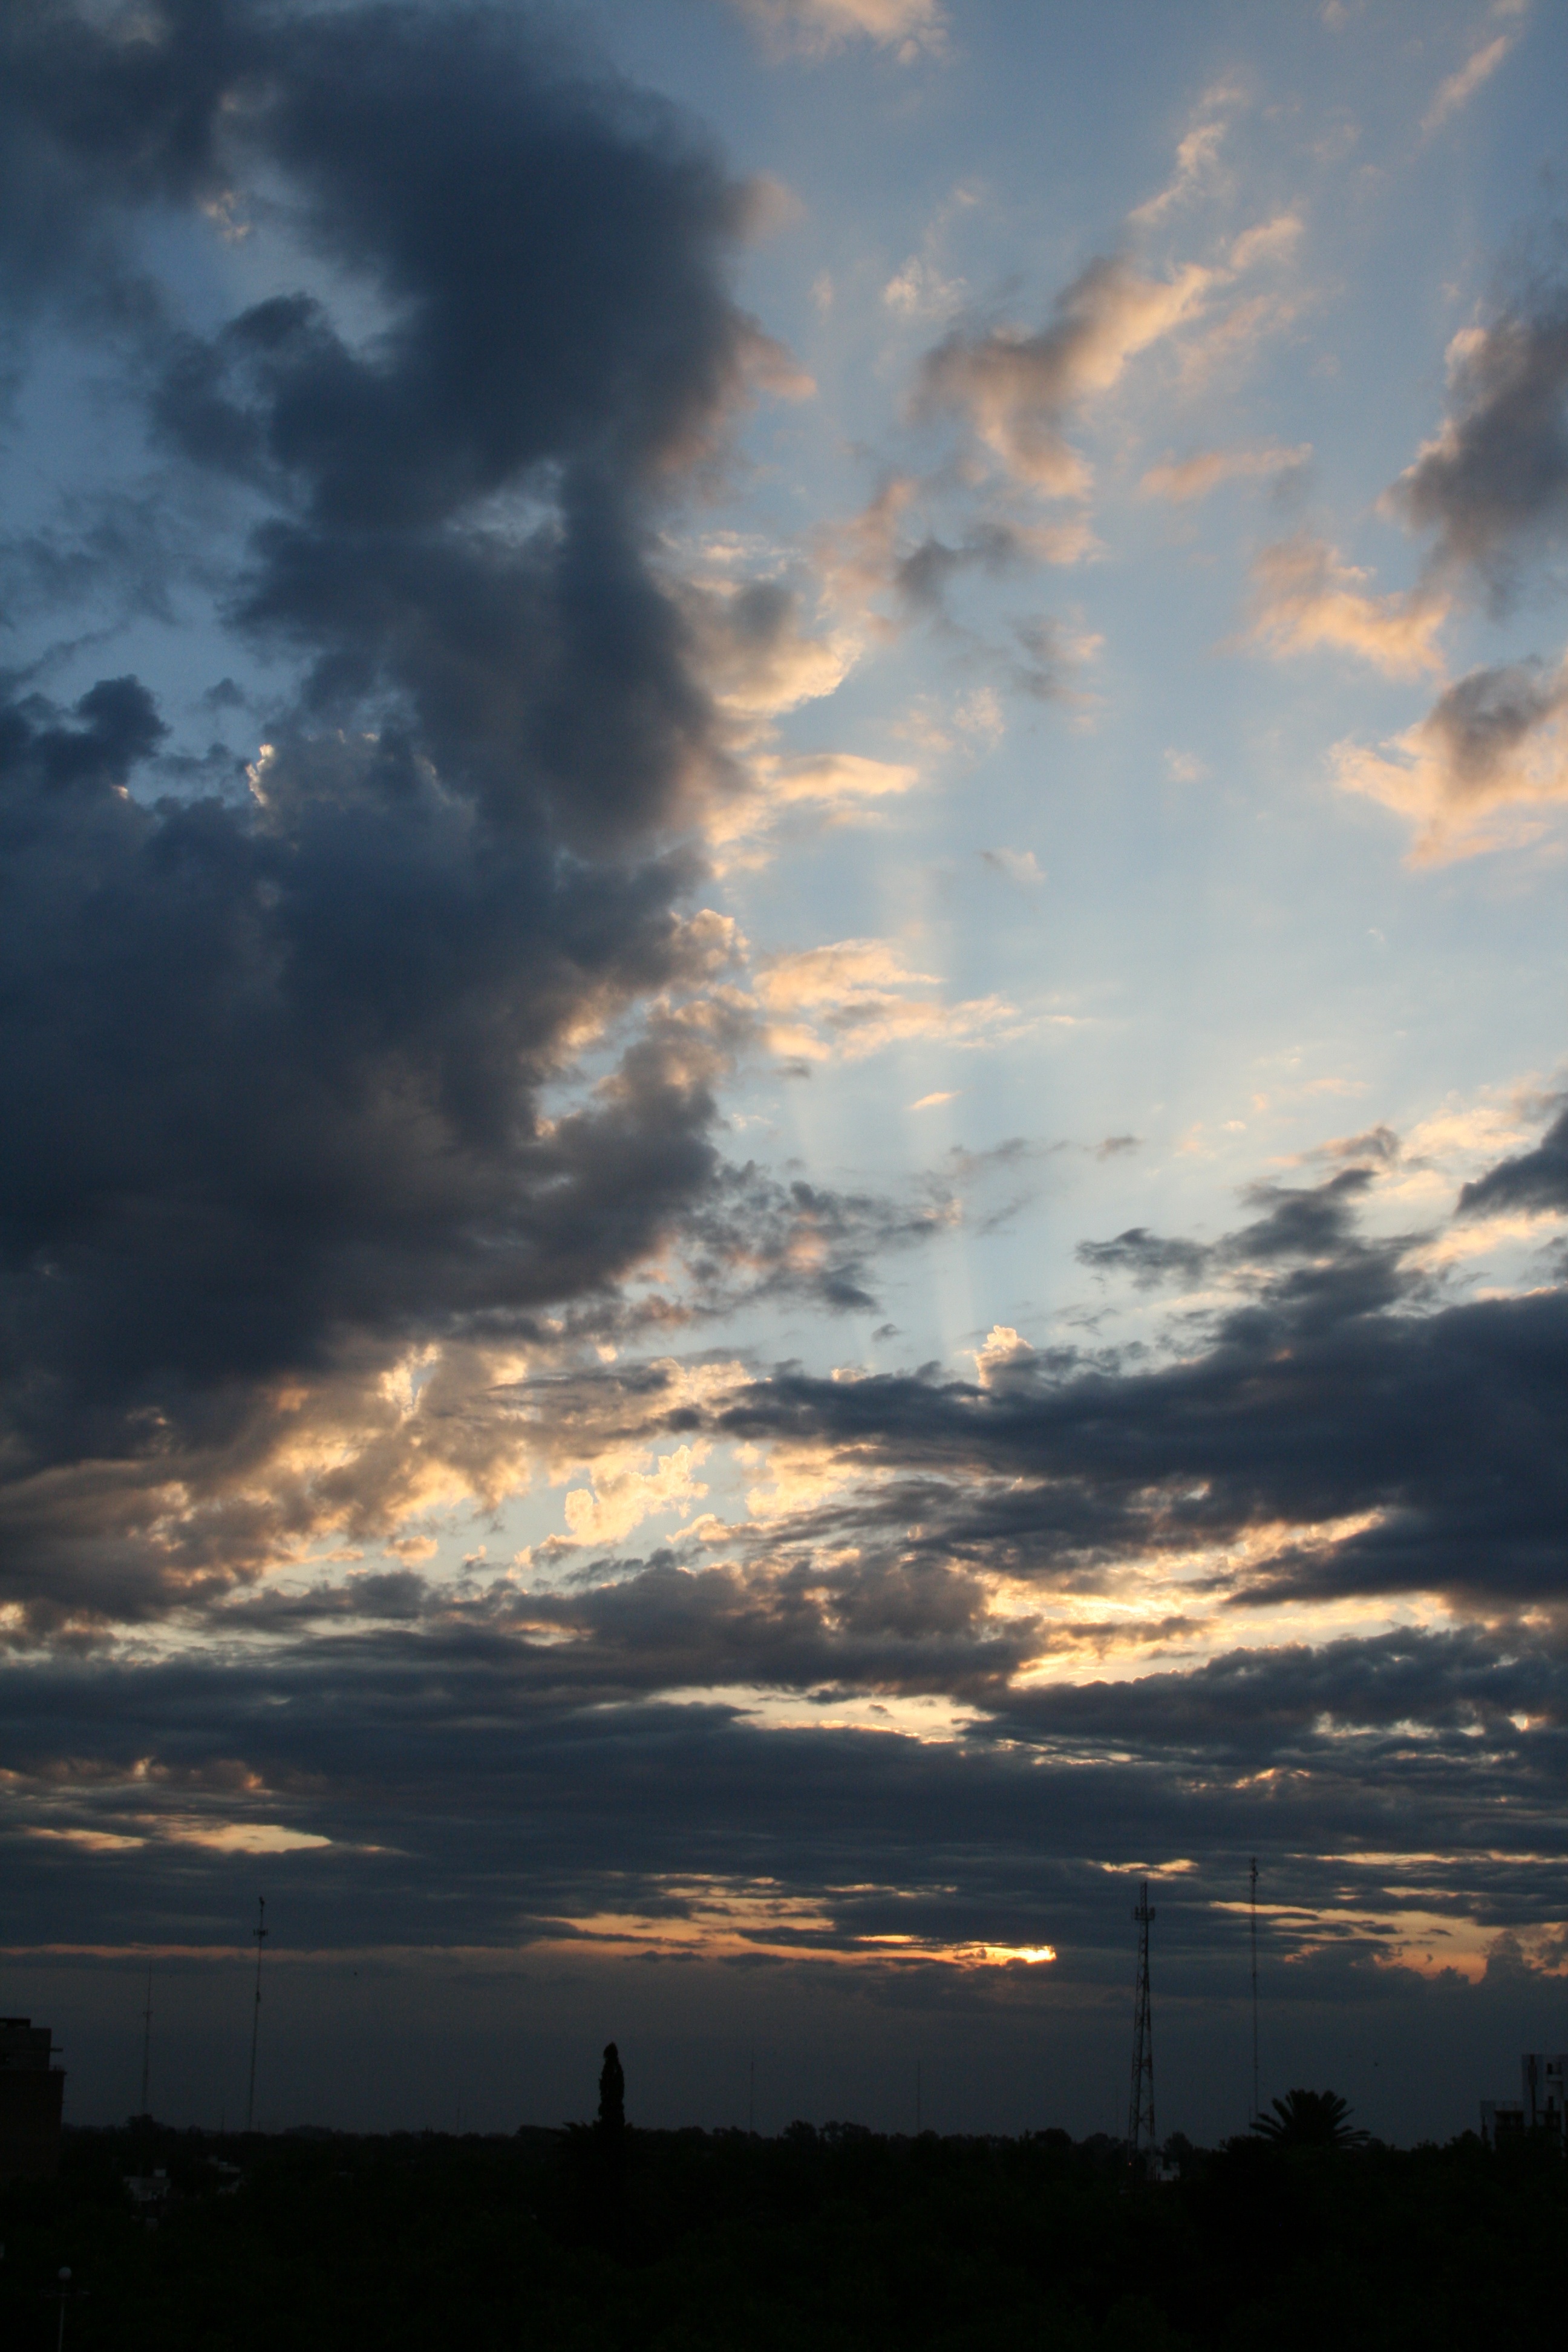
landscape, horizon, cloud, sky, sun, sunrise, sunset, sunlight, morning, dawn, atmosphere, dusk, evening, cumulus, clouds, afterglow, meteorological phenomenon, red sky at morning